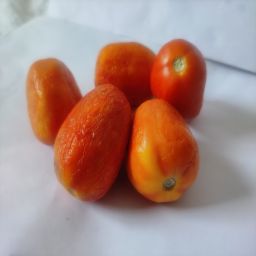
Crop: Tomato
Quality: Old